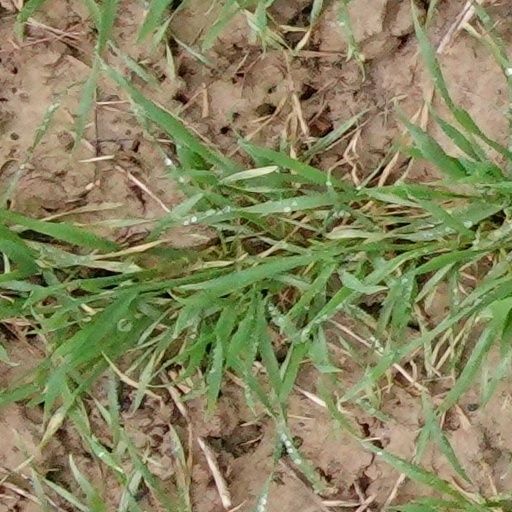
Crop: wheat